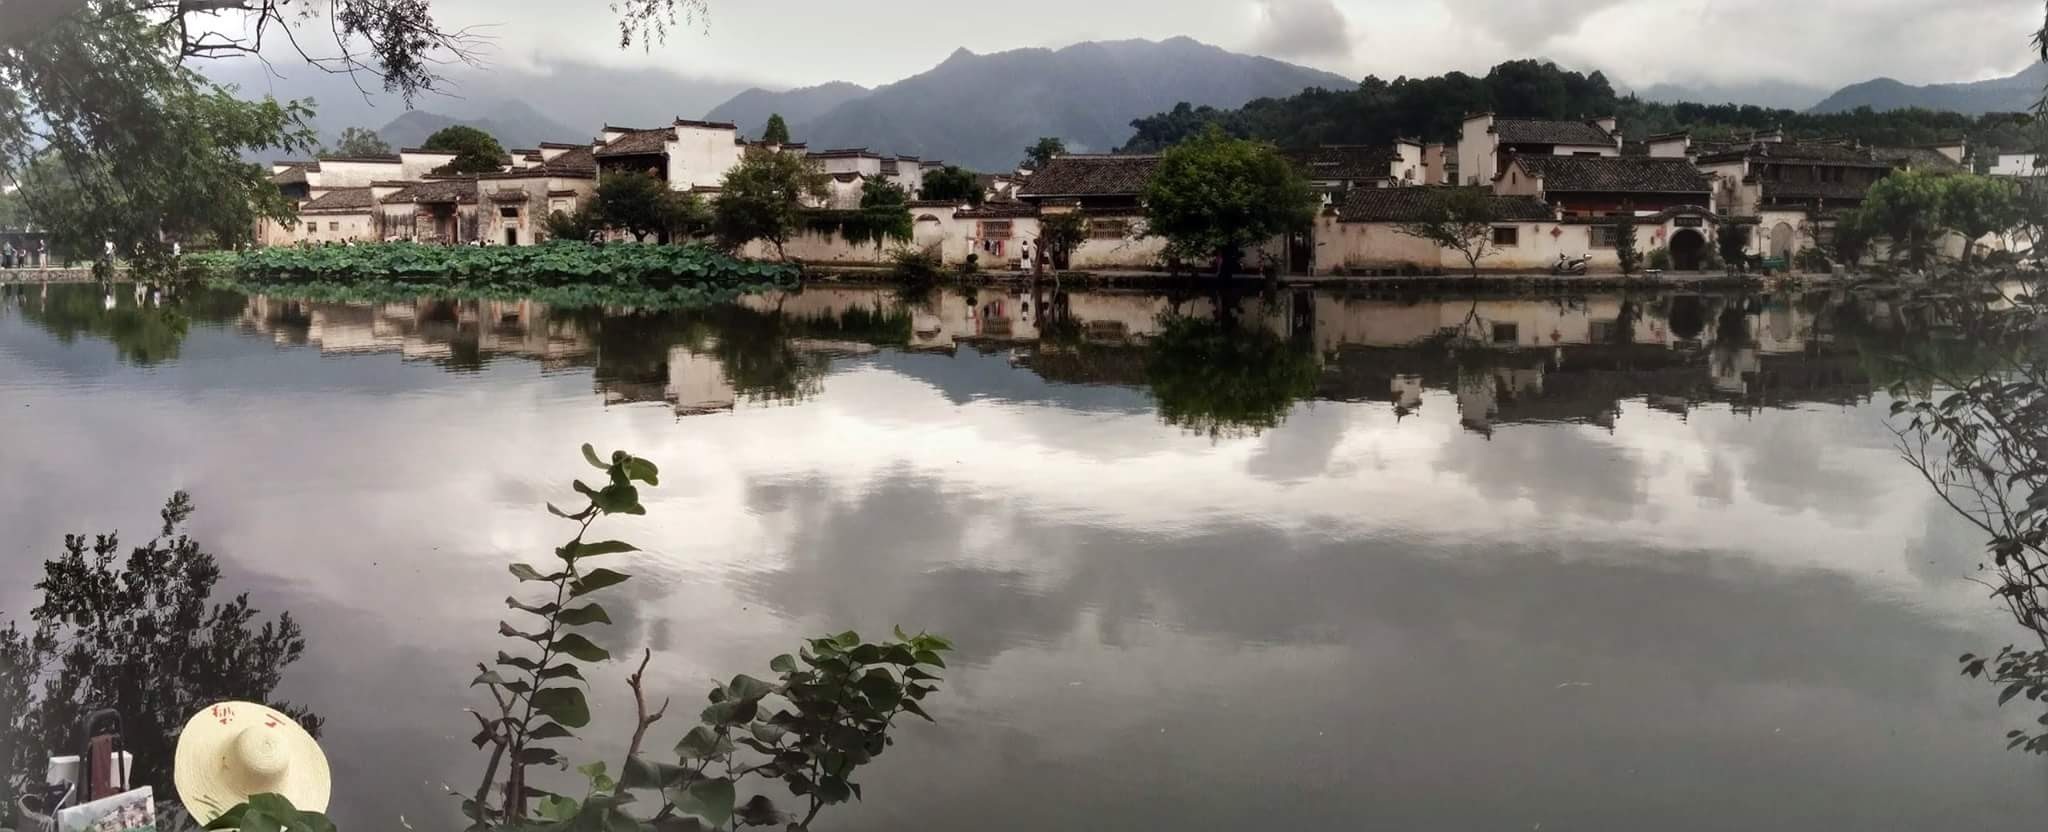
countryside, flower, lake, river, village, pond, chinese, reflection, ancient, historic, waterway, heritage, site, china, destination, huangshan, atmospheric phenomenon, hong cun, hongcun